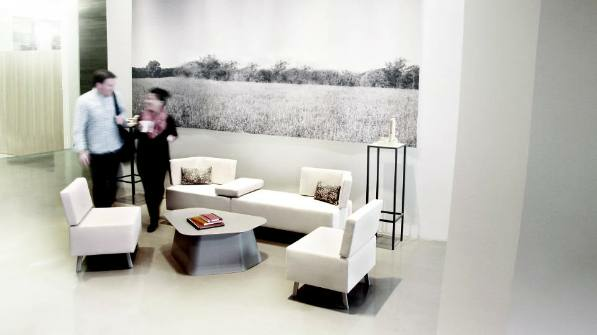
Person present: Yes